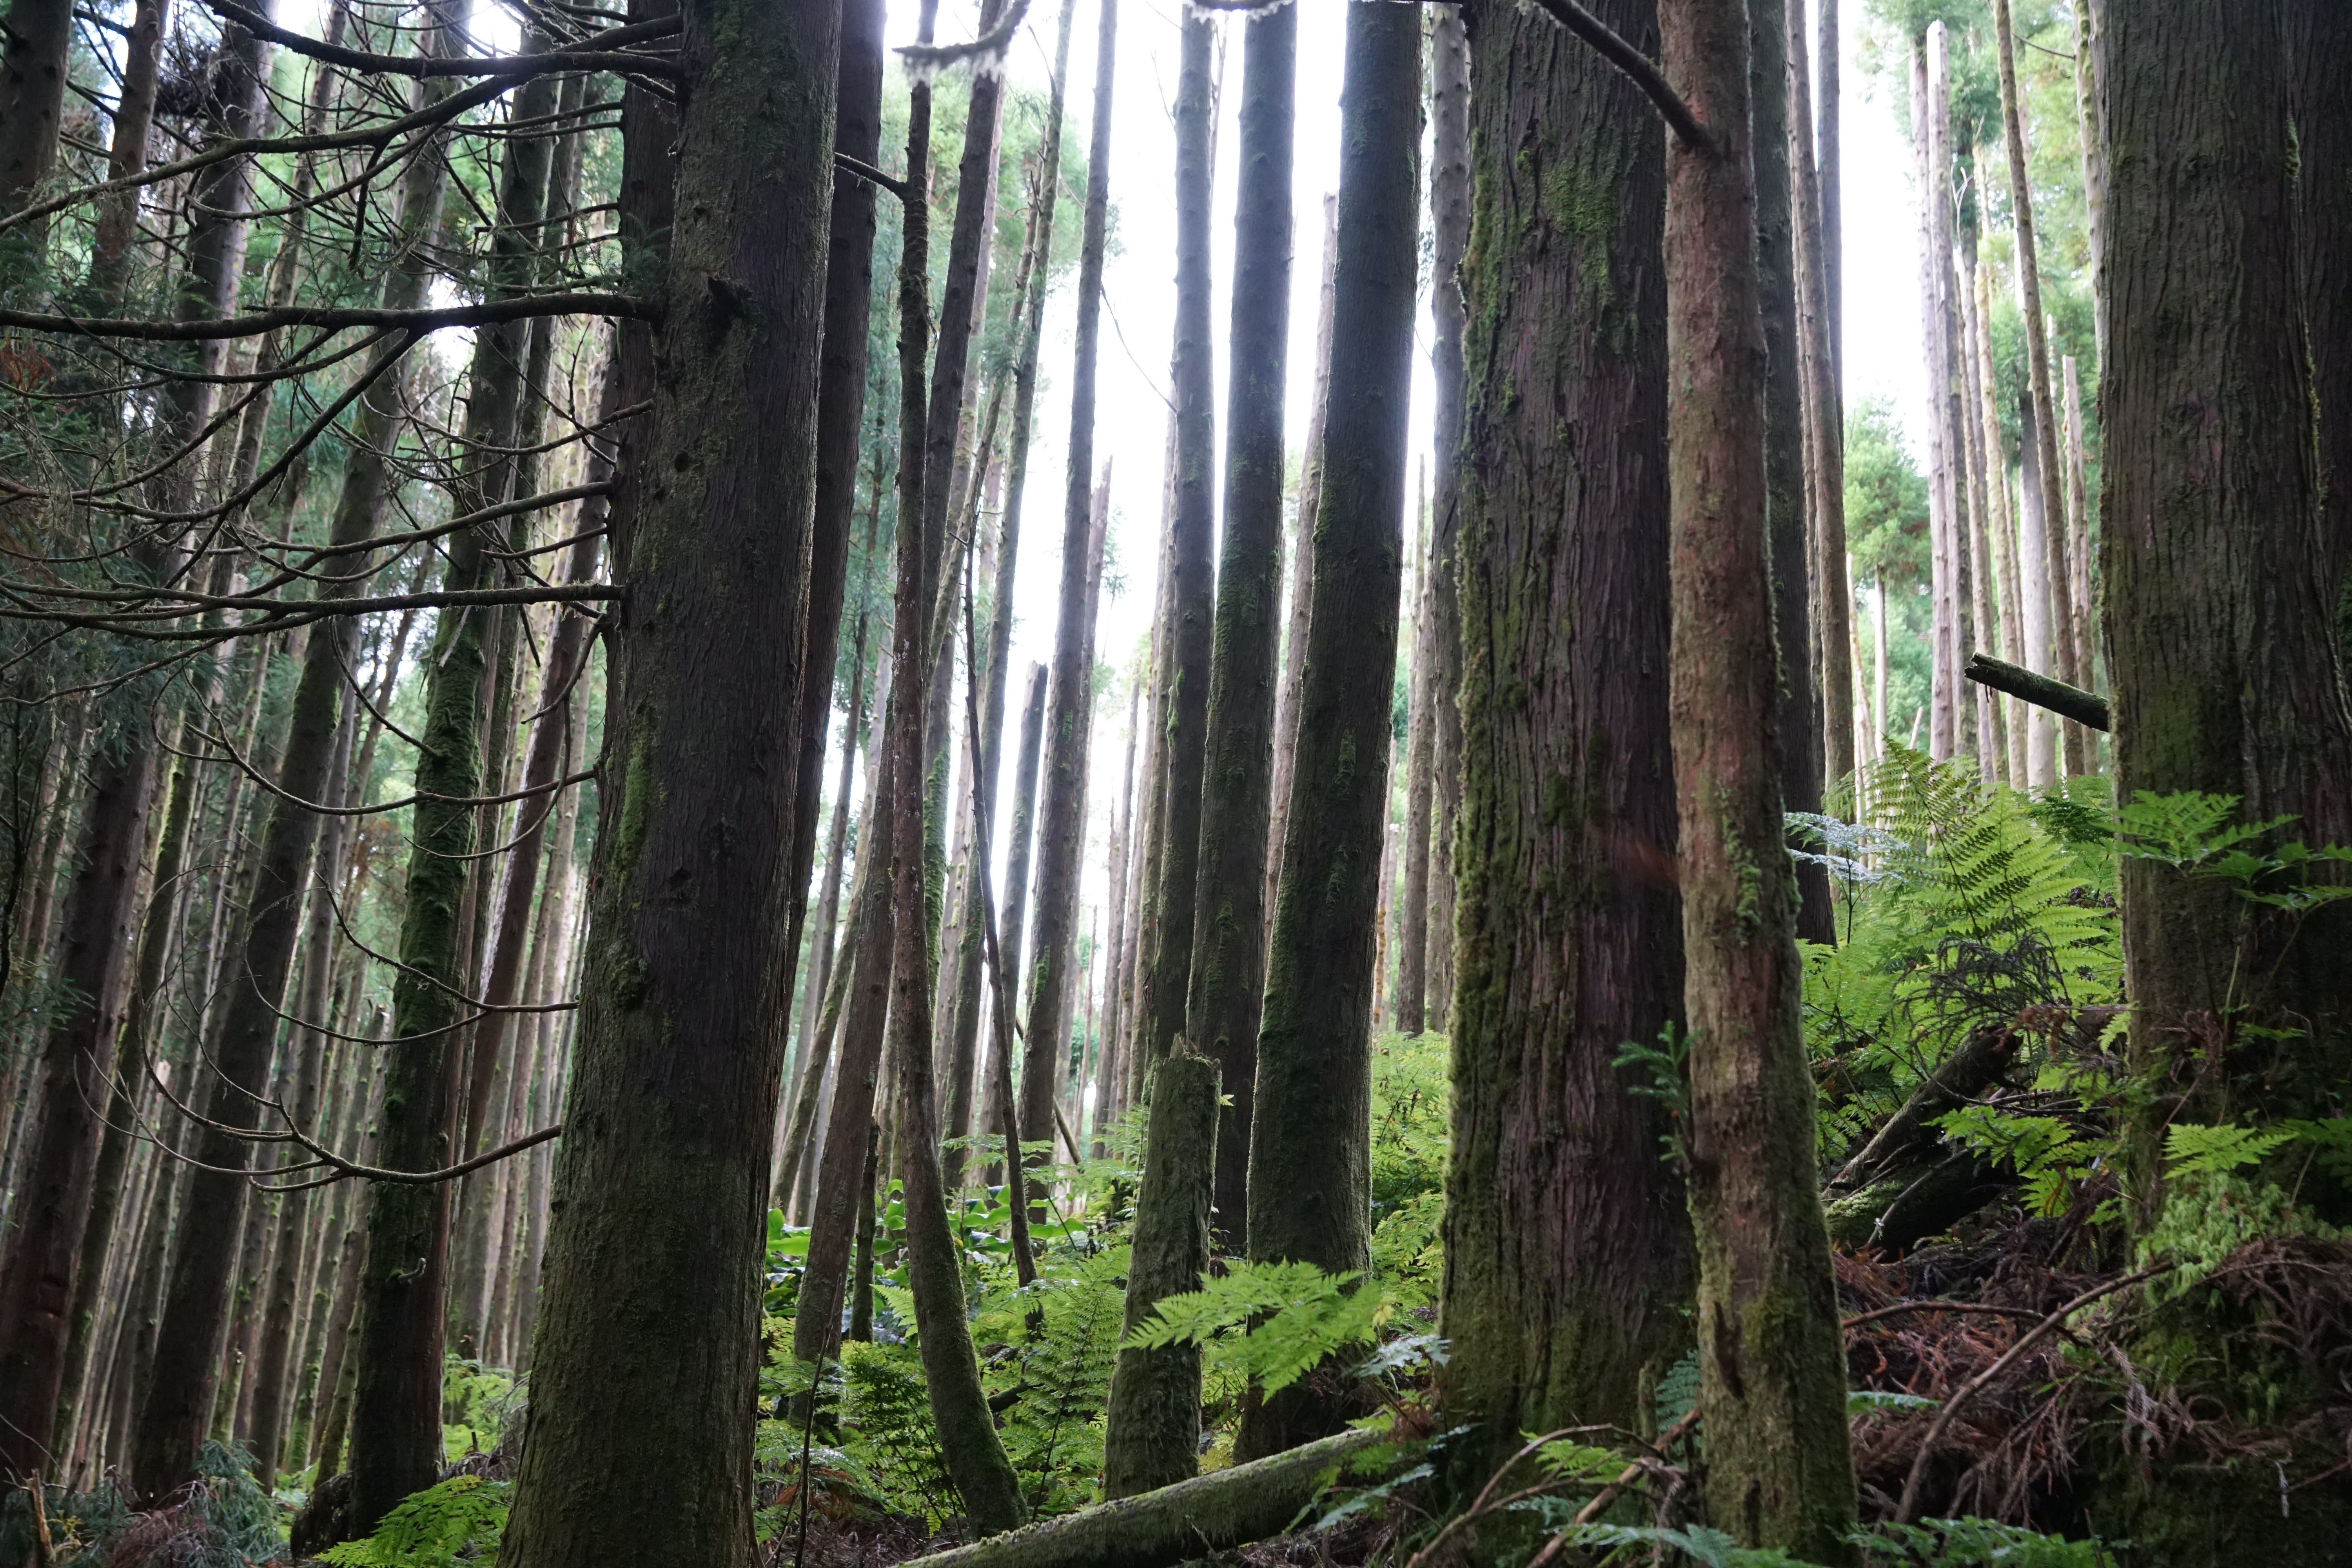
tree, nature, forest, wilderness, trail, sunlight, green, jungle, spruce, rainforest, deciduous, wetland, woodland, habitat, ecosystem, azores, biome, old growth forest, natural environment, geographical feature, atmospheric phenomenon, woody plant, temperate broadleaf and mixed forest, temperate coniferous forest